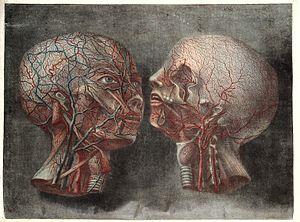
Jacques Fabien Gautier d'Agoty, né à Marseille vers 1716 et mort à Paris en 1785, est un peintre et graveur d'anatomie français.